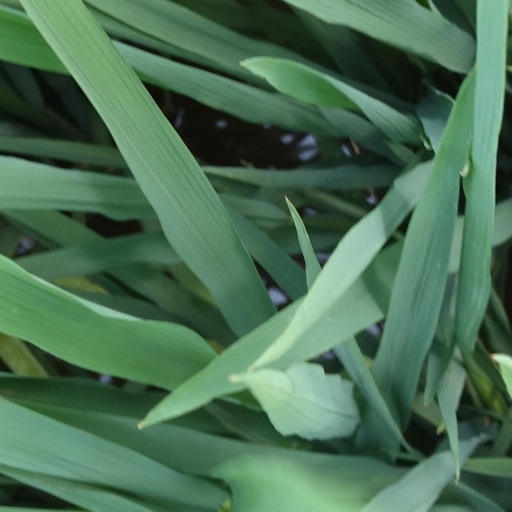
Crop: rice